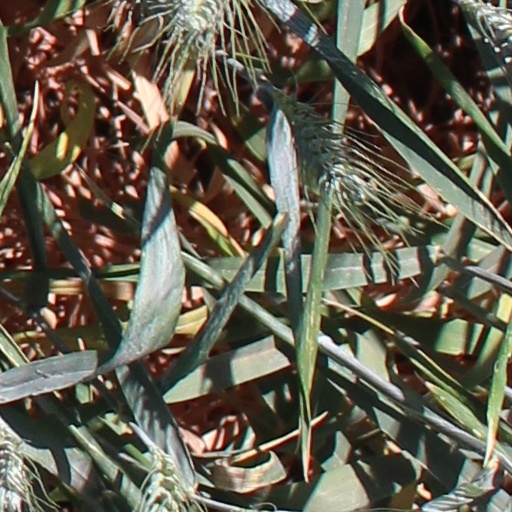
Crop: wheat